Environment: lab
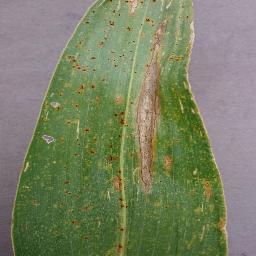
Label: northern_corn_leaf_blight